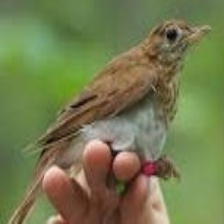
Species: WOOD THRUSH
Scientific name: HYLOCICHLA MUSTELINA